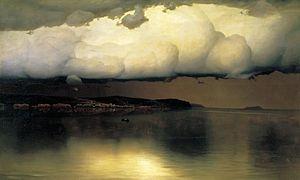
Sur la Volga est une peinture de paysage et une marine du peintre russe Nikolaï Doubovskoï, terminée en 1892. Elle appartient à la Galerie Tretiakov, où elle est classée à l'inventaire sous le nᵒ 992. Ses dimensions sont de 141,5 × 190,5 cm. Le tableau représente une vaste étendue d'eau, le fleuve Volga s'étendant jusqu'à l'horizon comme une mer sans fin. Avec les tableaux Silence et Le Pays natal, Sur la Volga est une œuvre majeure de Doubovskoï.